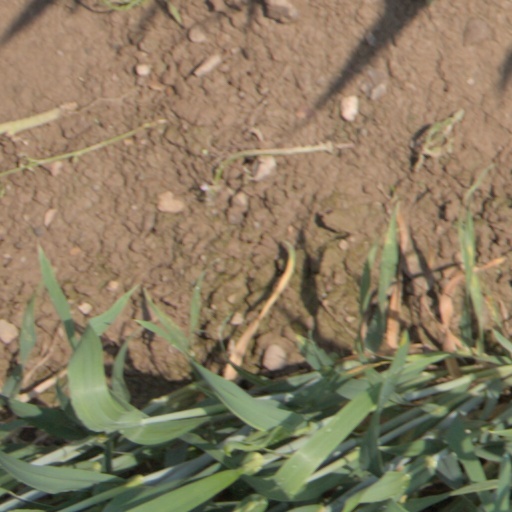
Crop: wheat